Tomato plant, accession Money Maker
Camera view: bottom (45 deg); turntable rotation: 60 degrees
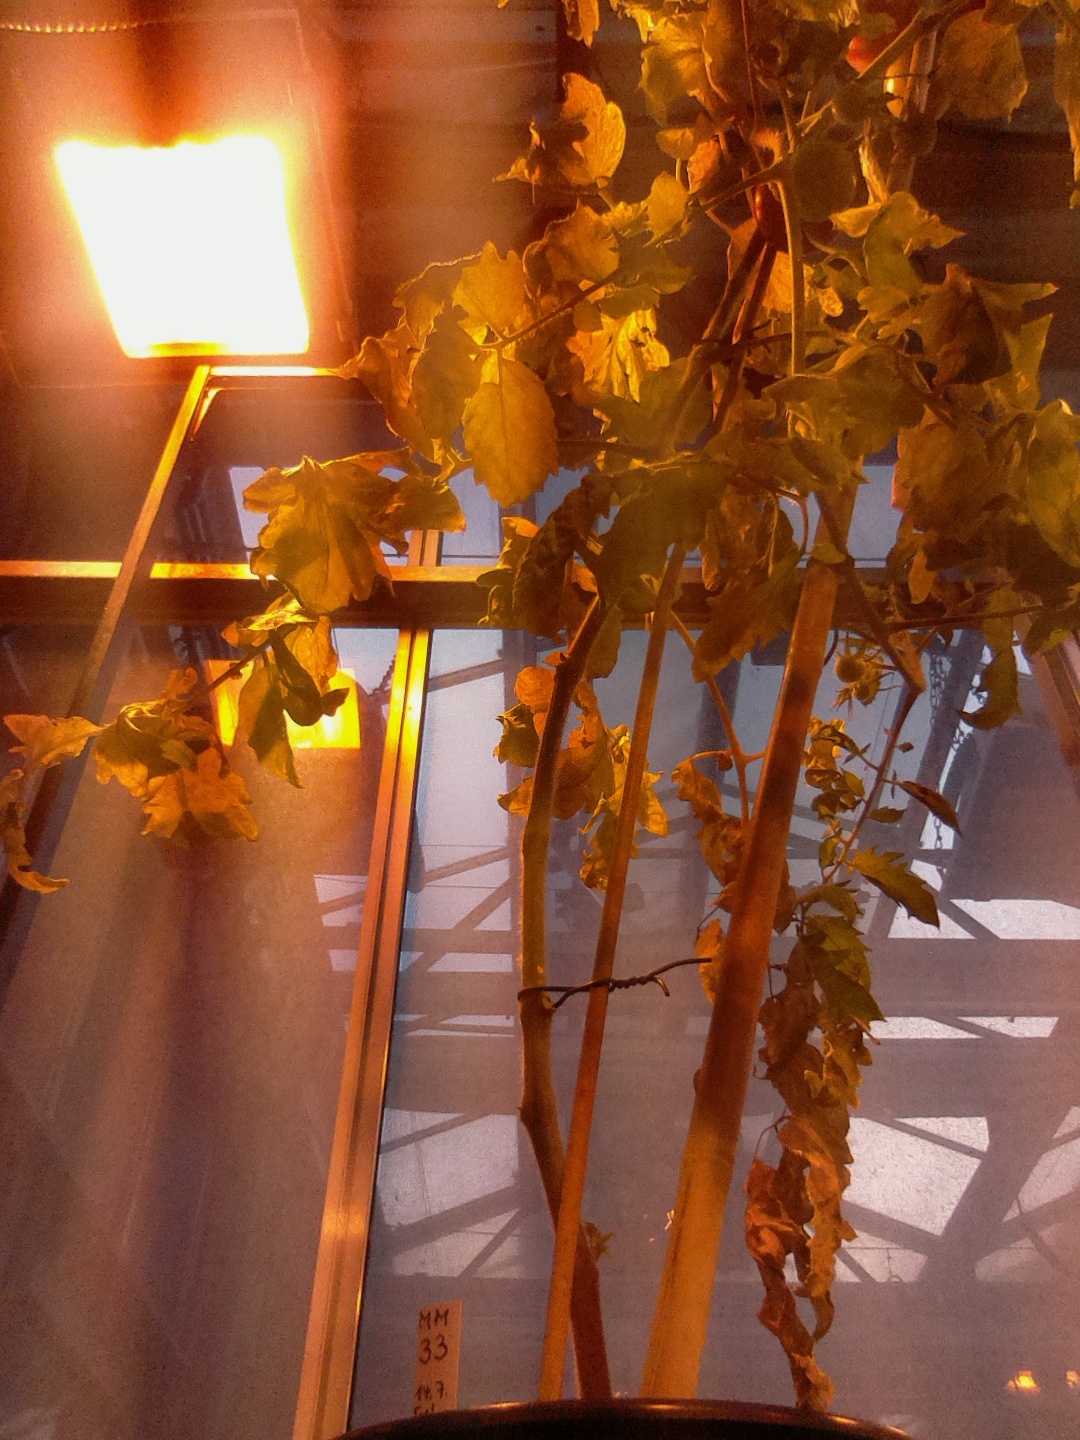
BBCH growth stage 85: 50%-60% of fruits show typical fully ripe color